Tapasya (1976 film)

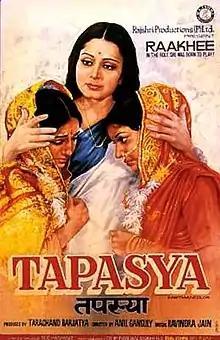

Tapasya is a 1976 Indian Hindi-language romantic drama directed by Anil Ganguly and produced by Tarachand Barjatya for Rajshree Productions. It was a remake of the Bengali film "Baluchori" (1968), which was based on a story of the same name by Ashapurna Devi.